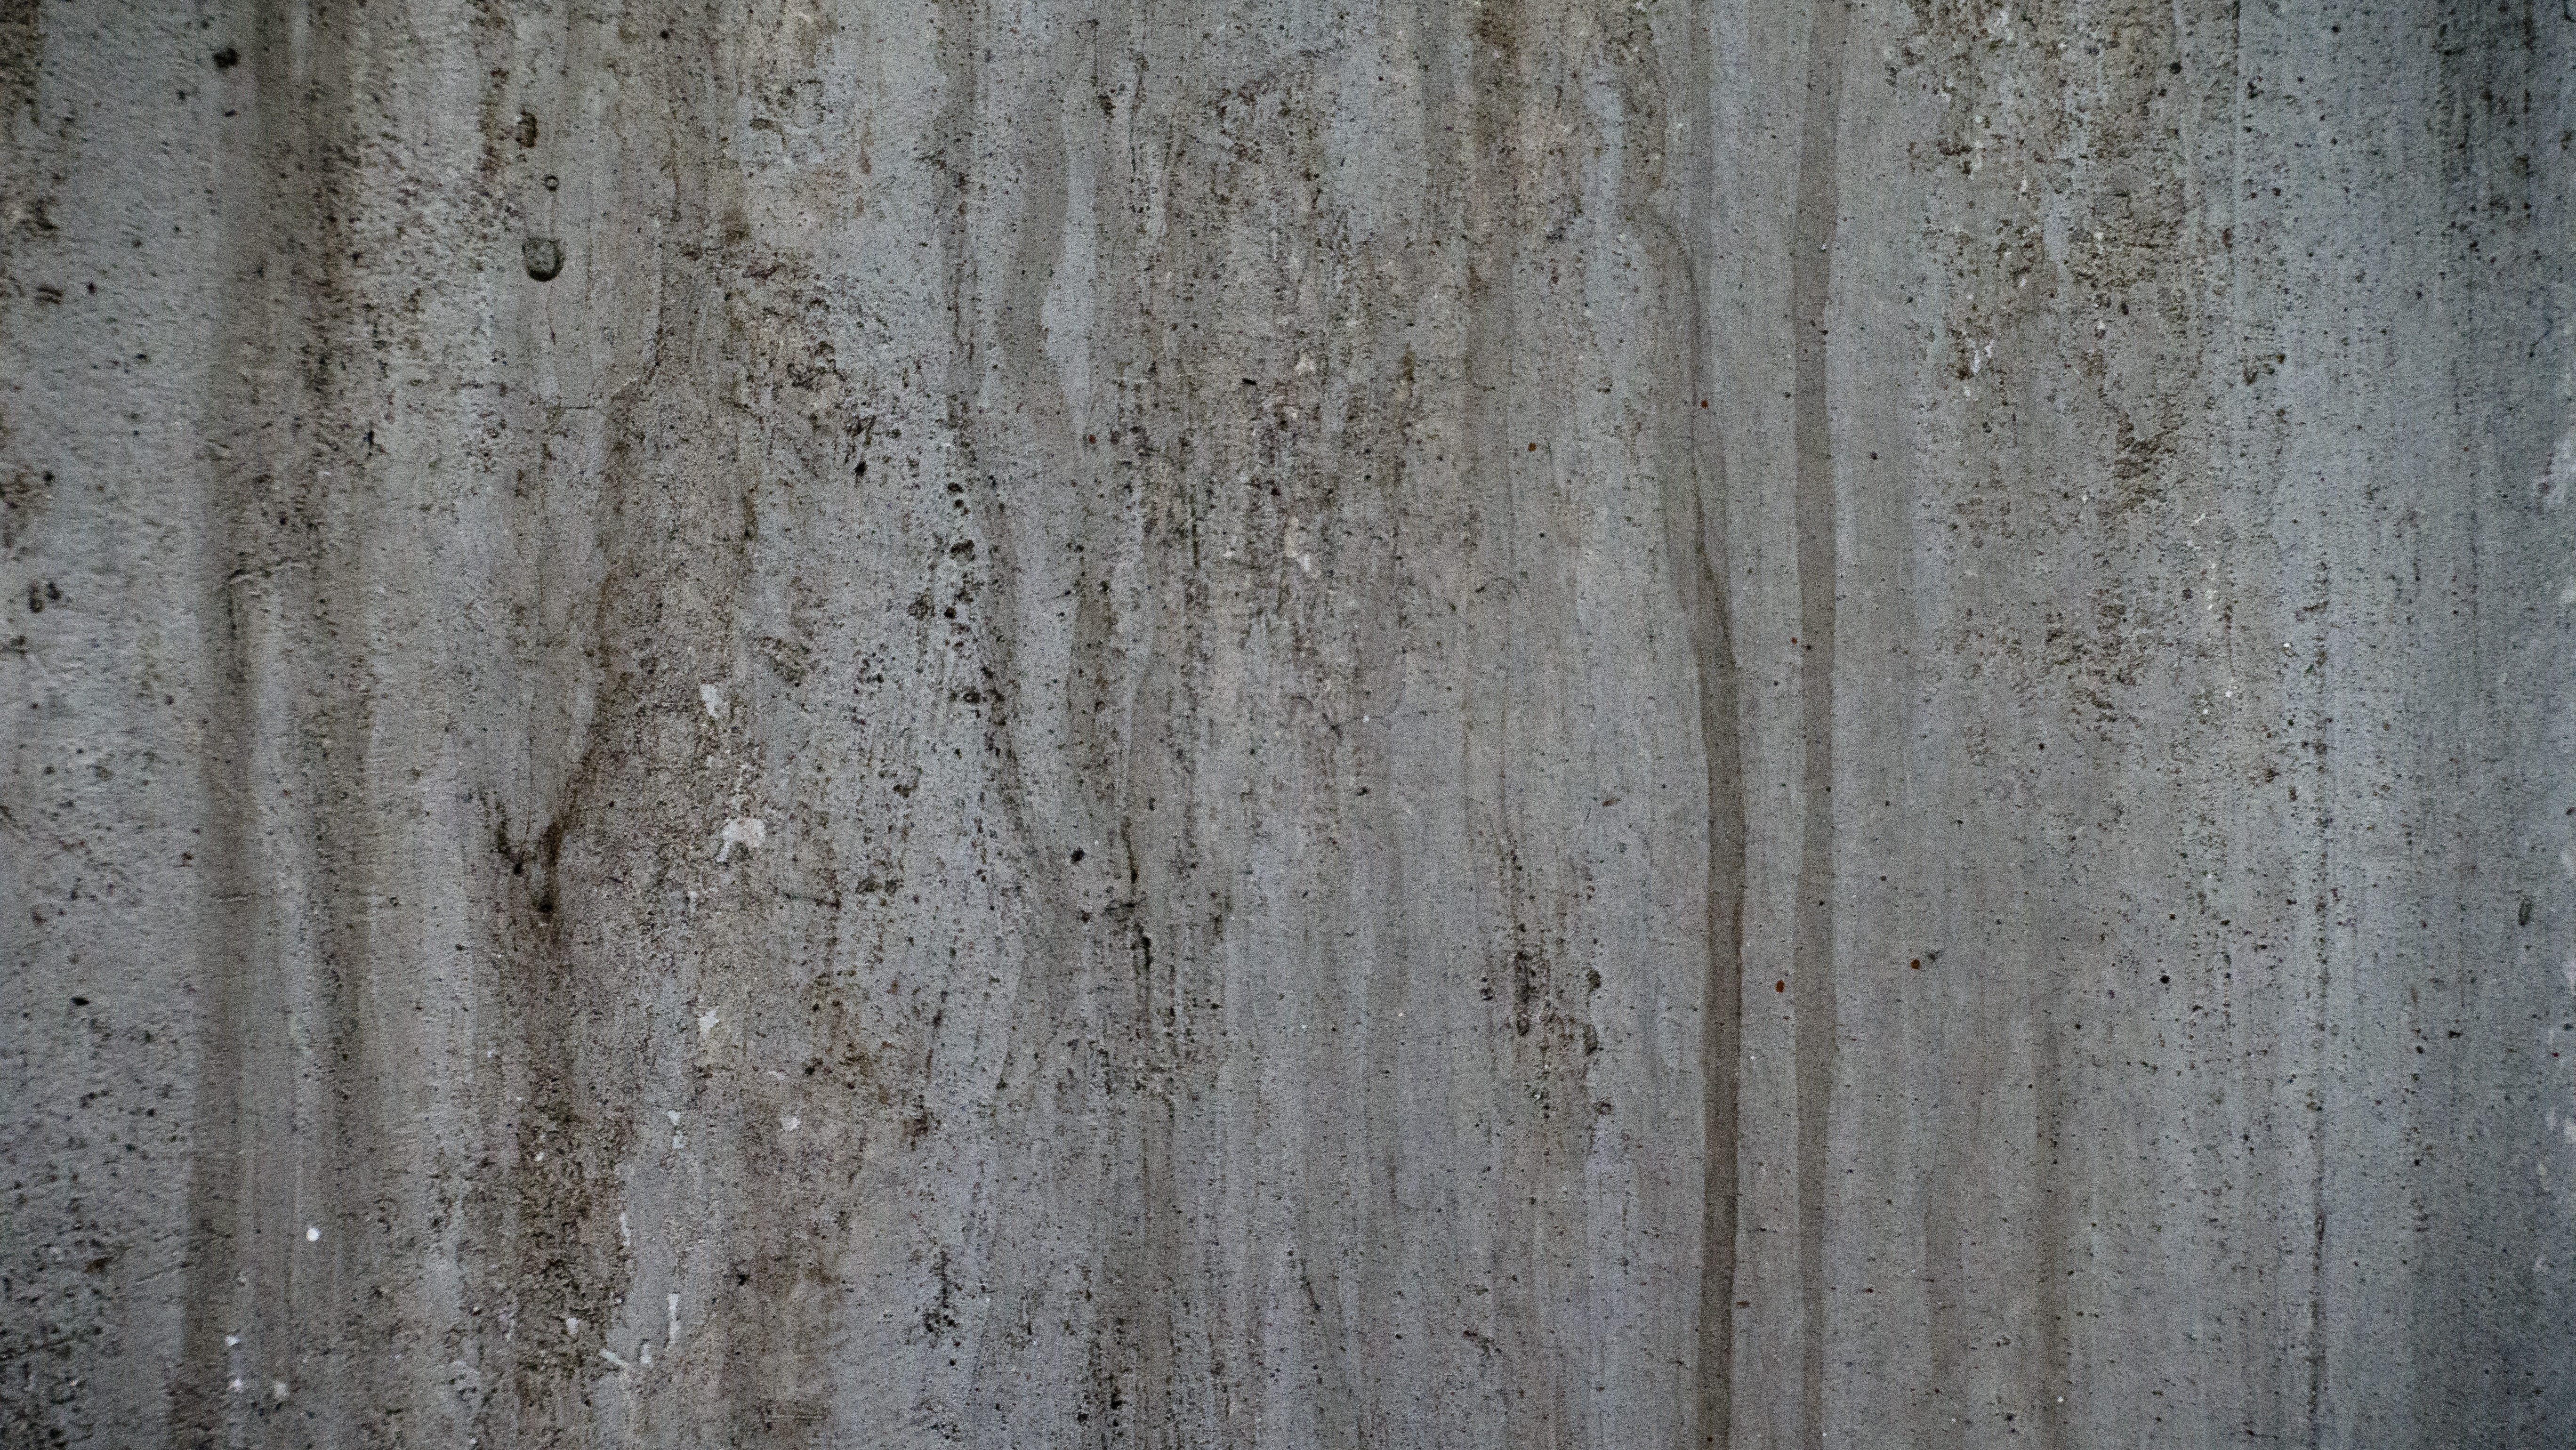
grungy, wood, texture, floor, wall, green, splash, soil, paint, dirty, grunge, rough, material, drip, surface, weathered, background, design, hardwood, stained, backdrop, aged, flooring, wood flooring, grunge background, grunge texture, textured backgrounds, wall background, laminate flooring